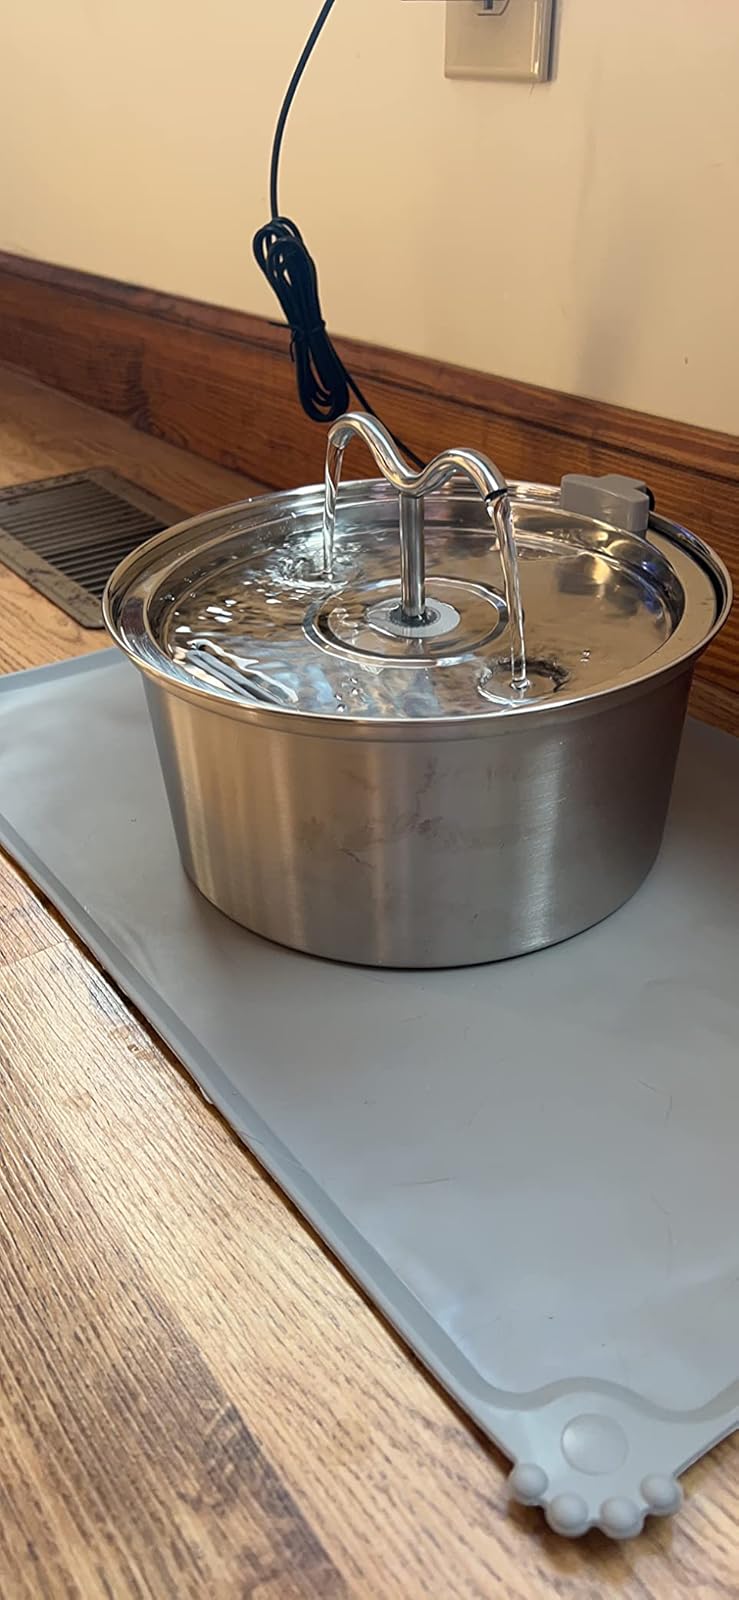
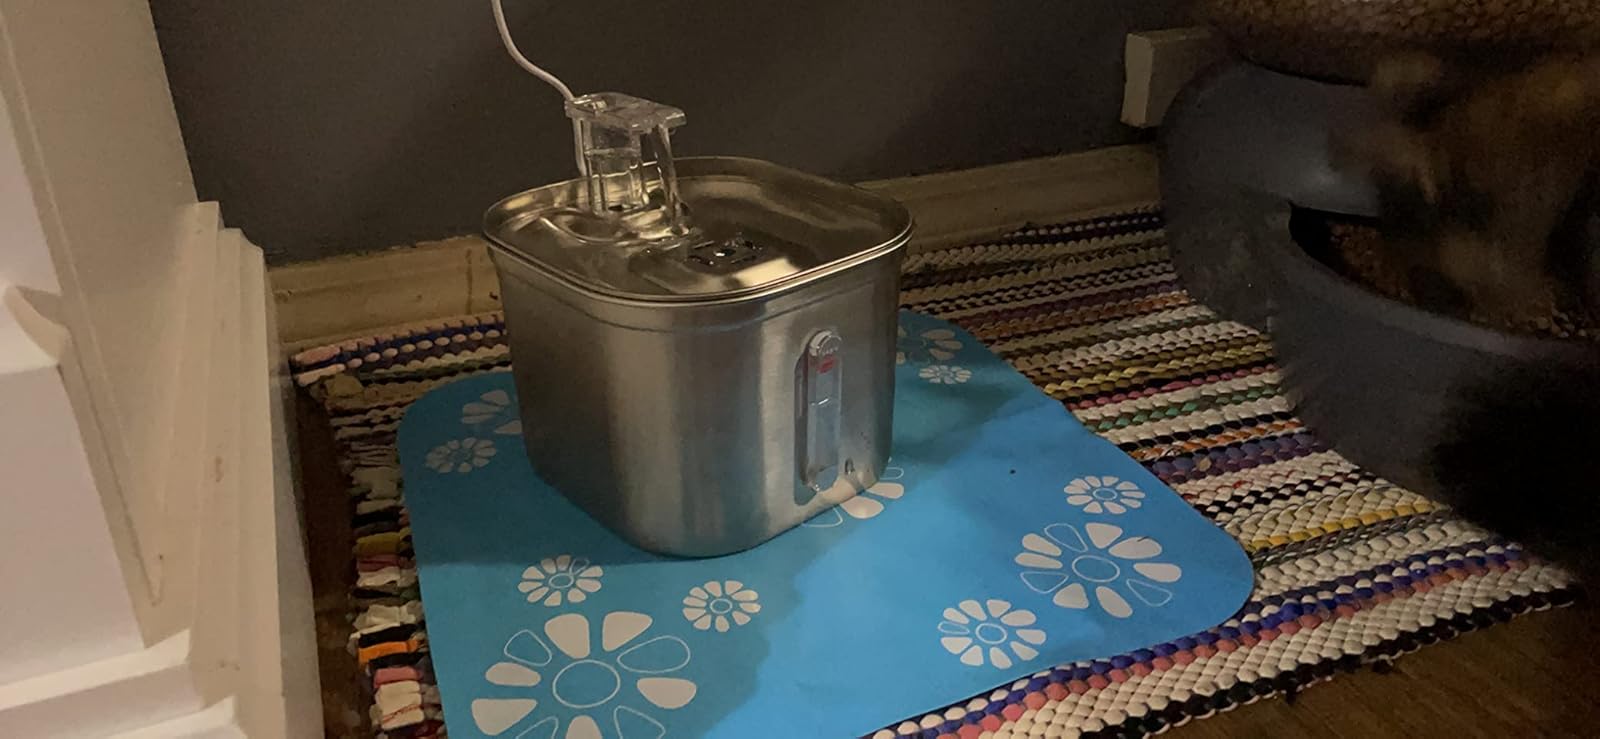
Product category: items_bowl
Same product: no